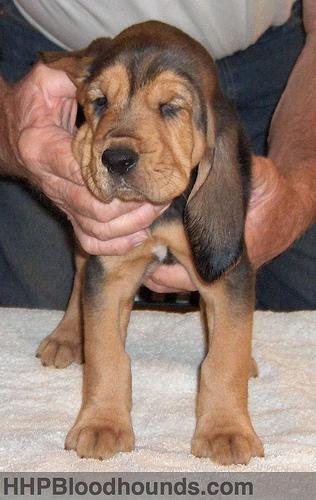
bloodhound